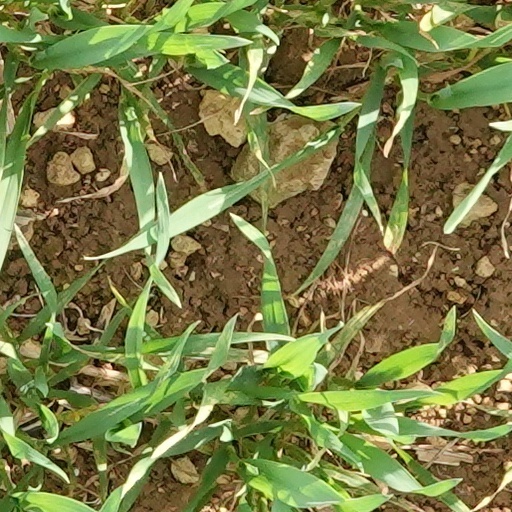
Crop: wheat